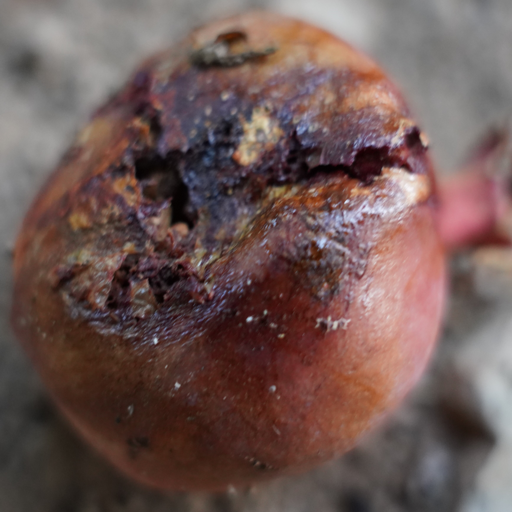
Label: Ectomyelois ceratoniae